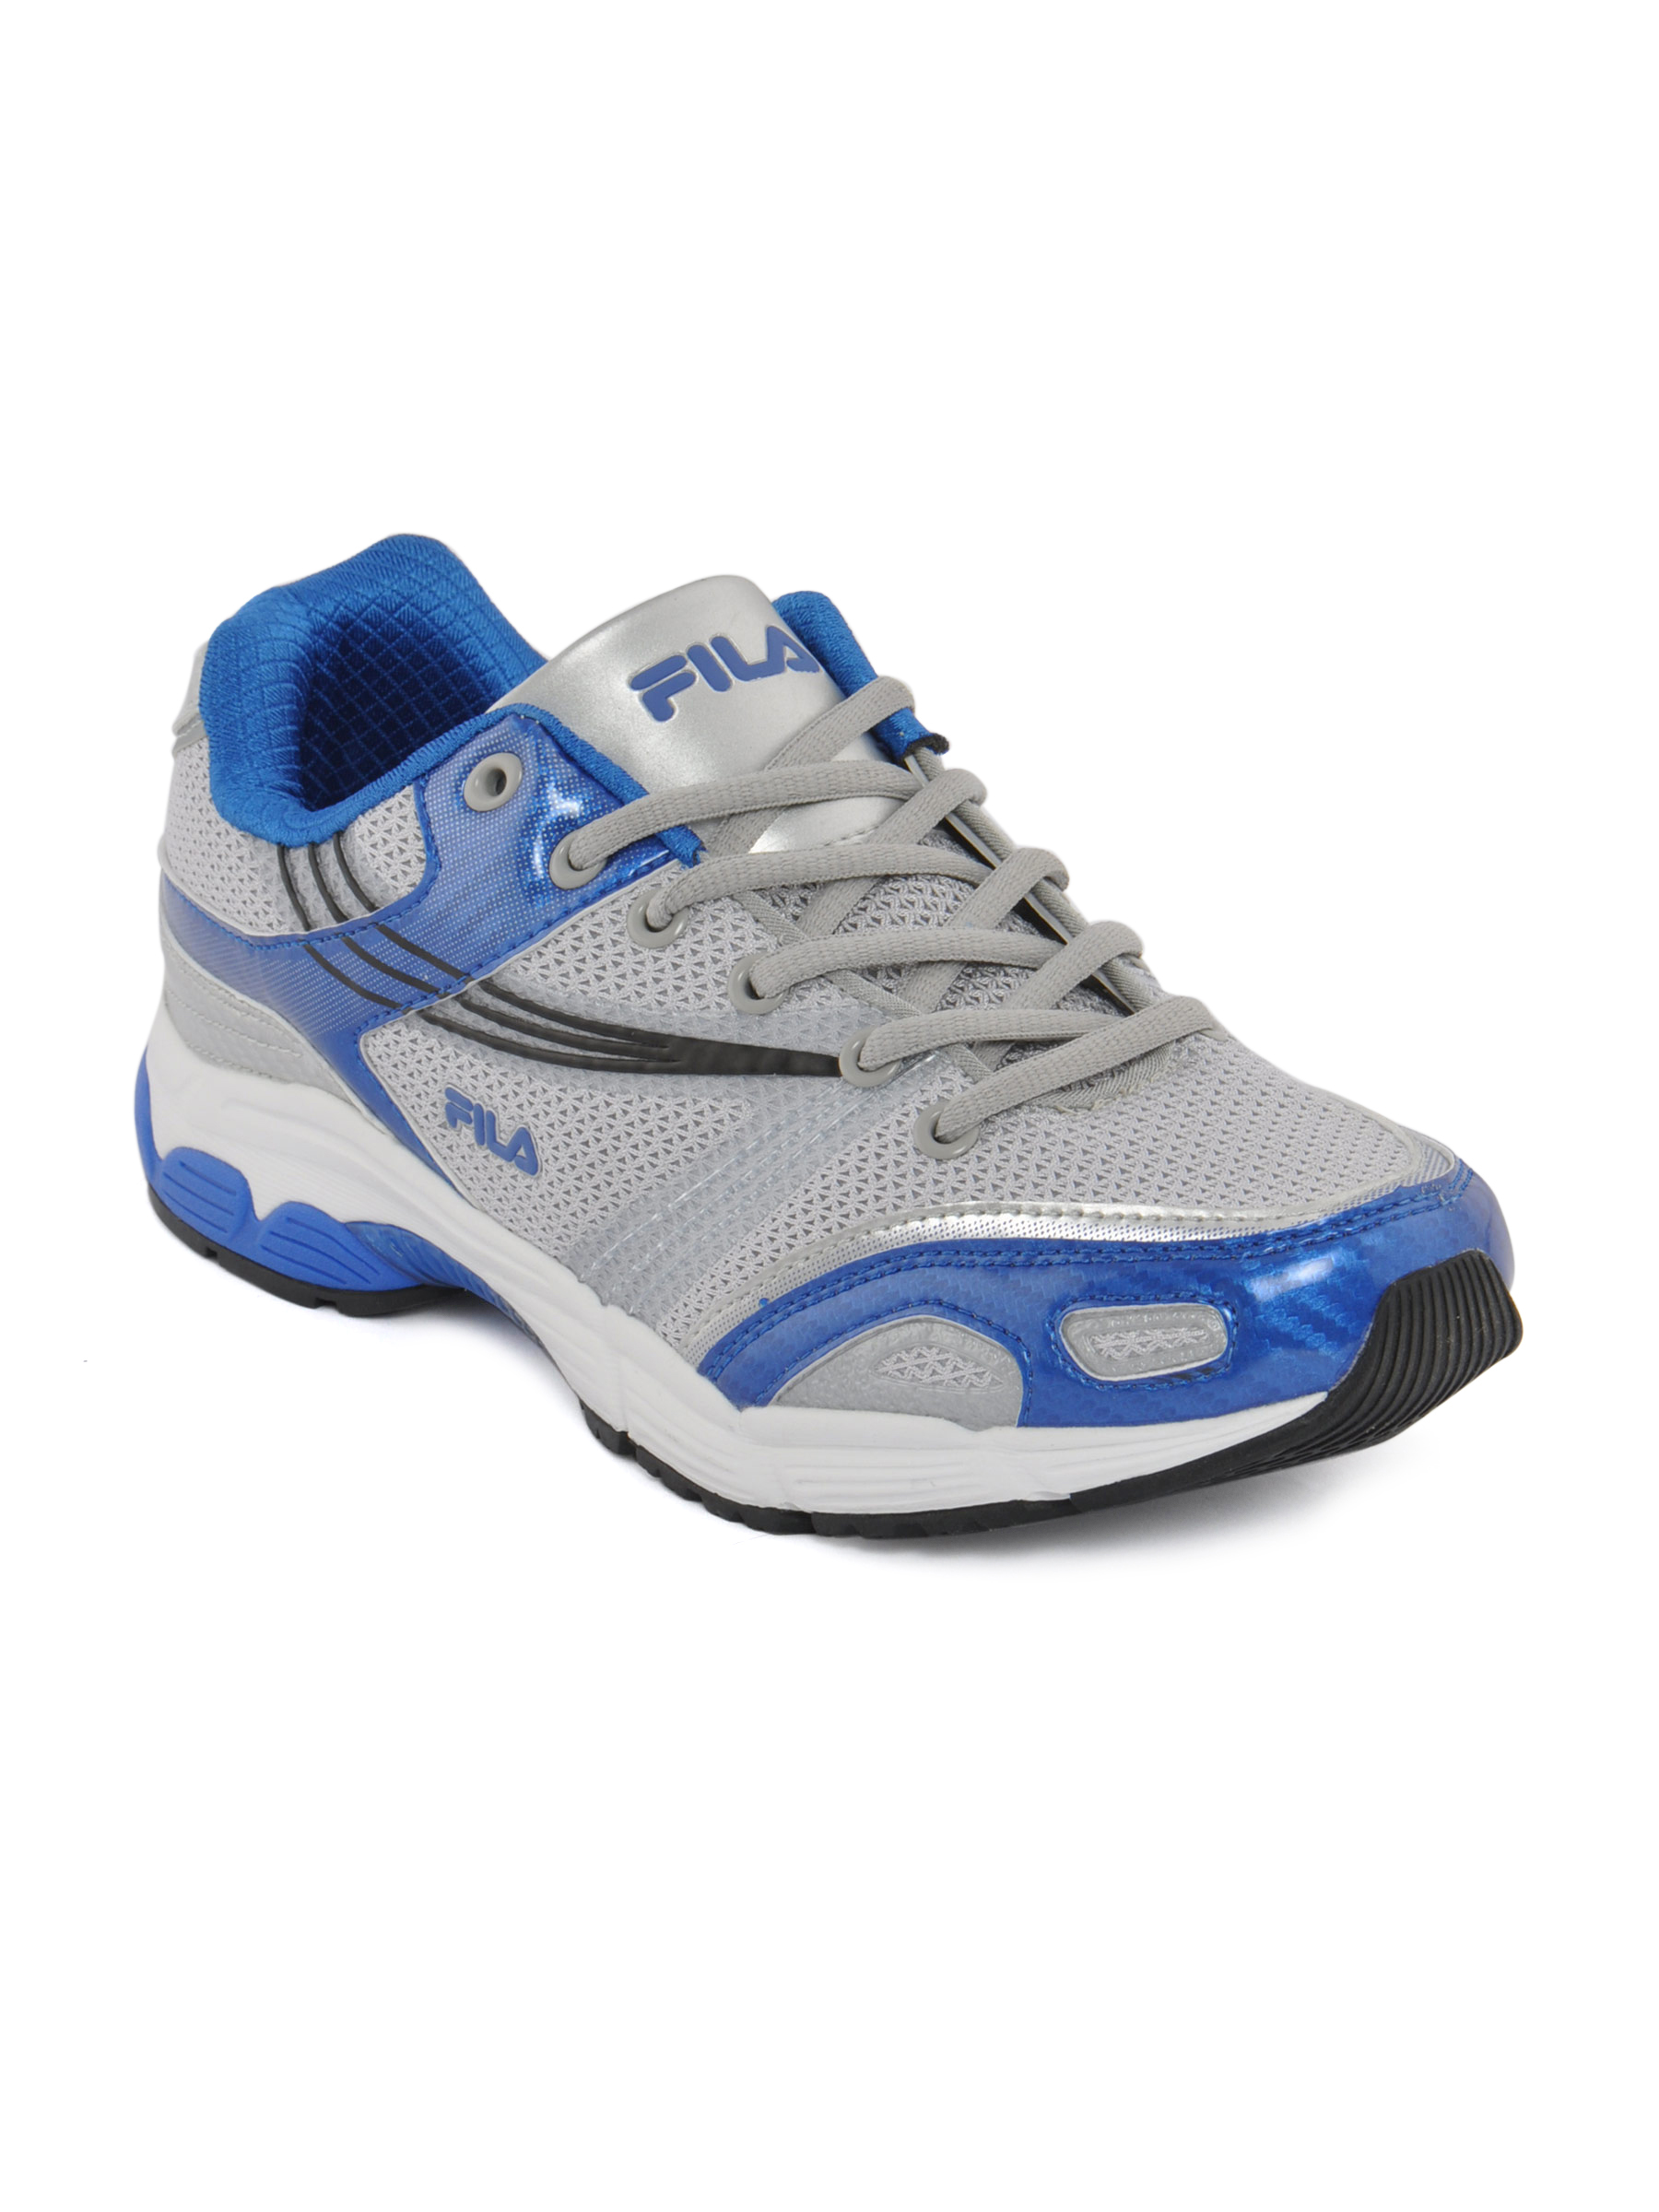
Fila Men Survivor Grey Sports Shoes
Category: Footwear / Shoes / Sports Shoes
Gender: Men
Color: Grey
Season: Fall 2011
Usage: Sports